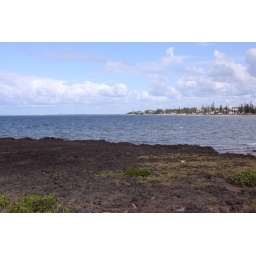
I'm in love with sky and water